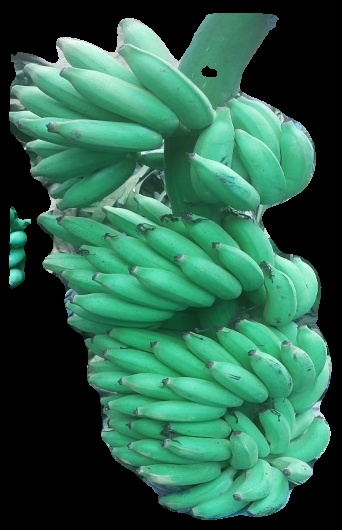
Variety: elakki-bale
Grade: grade1